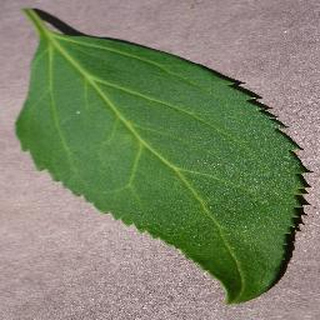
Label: healthy_cherry